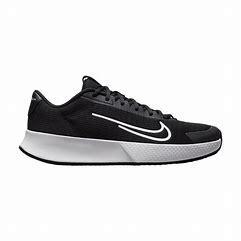
Brand: Nike
Model: Court Vapor Lite 2